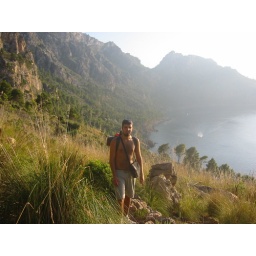
That's a complete sight of &amp;quot;Sa Costera&amp;quot;, only accesible by boat or on foot. No cars allowed ;-P